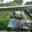
Label: tank